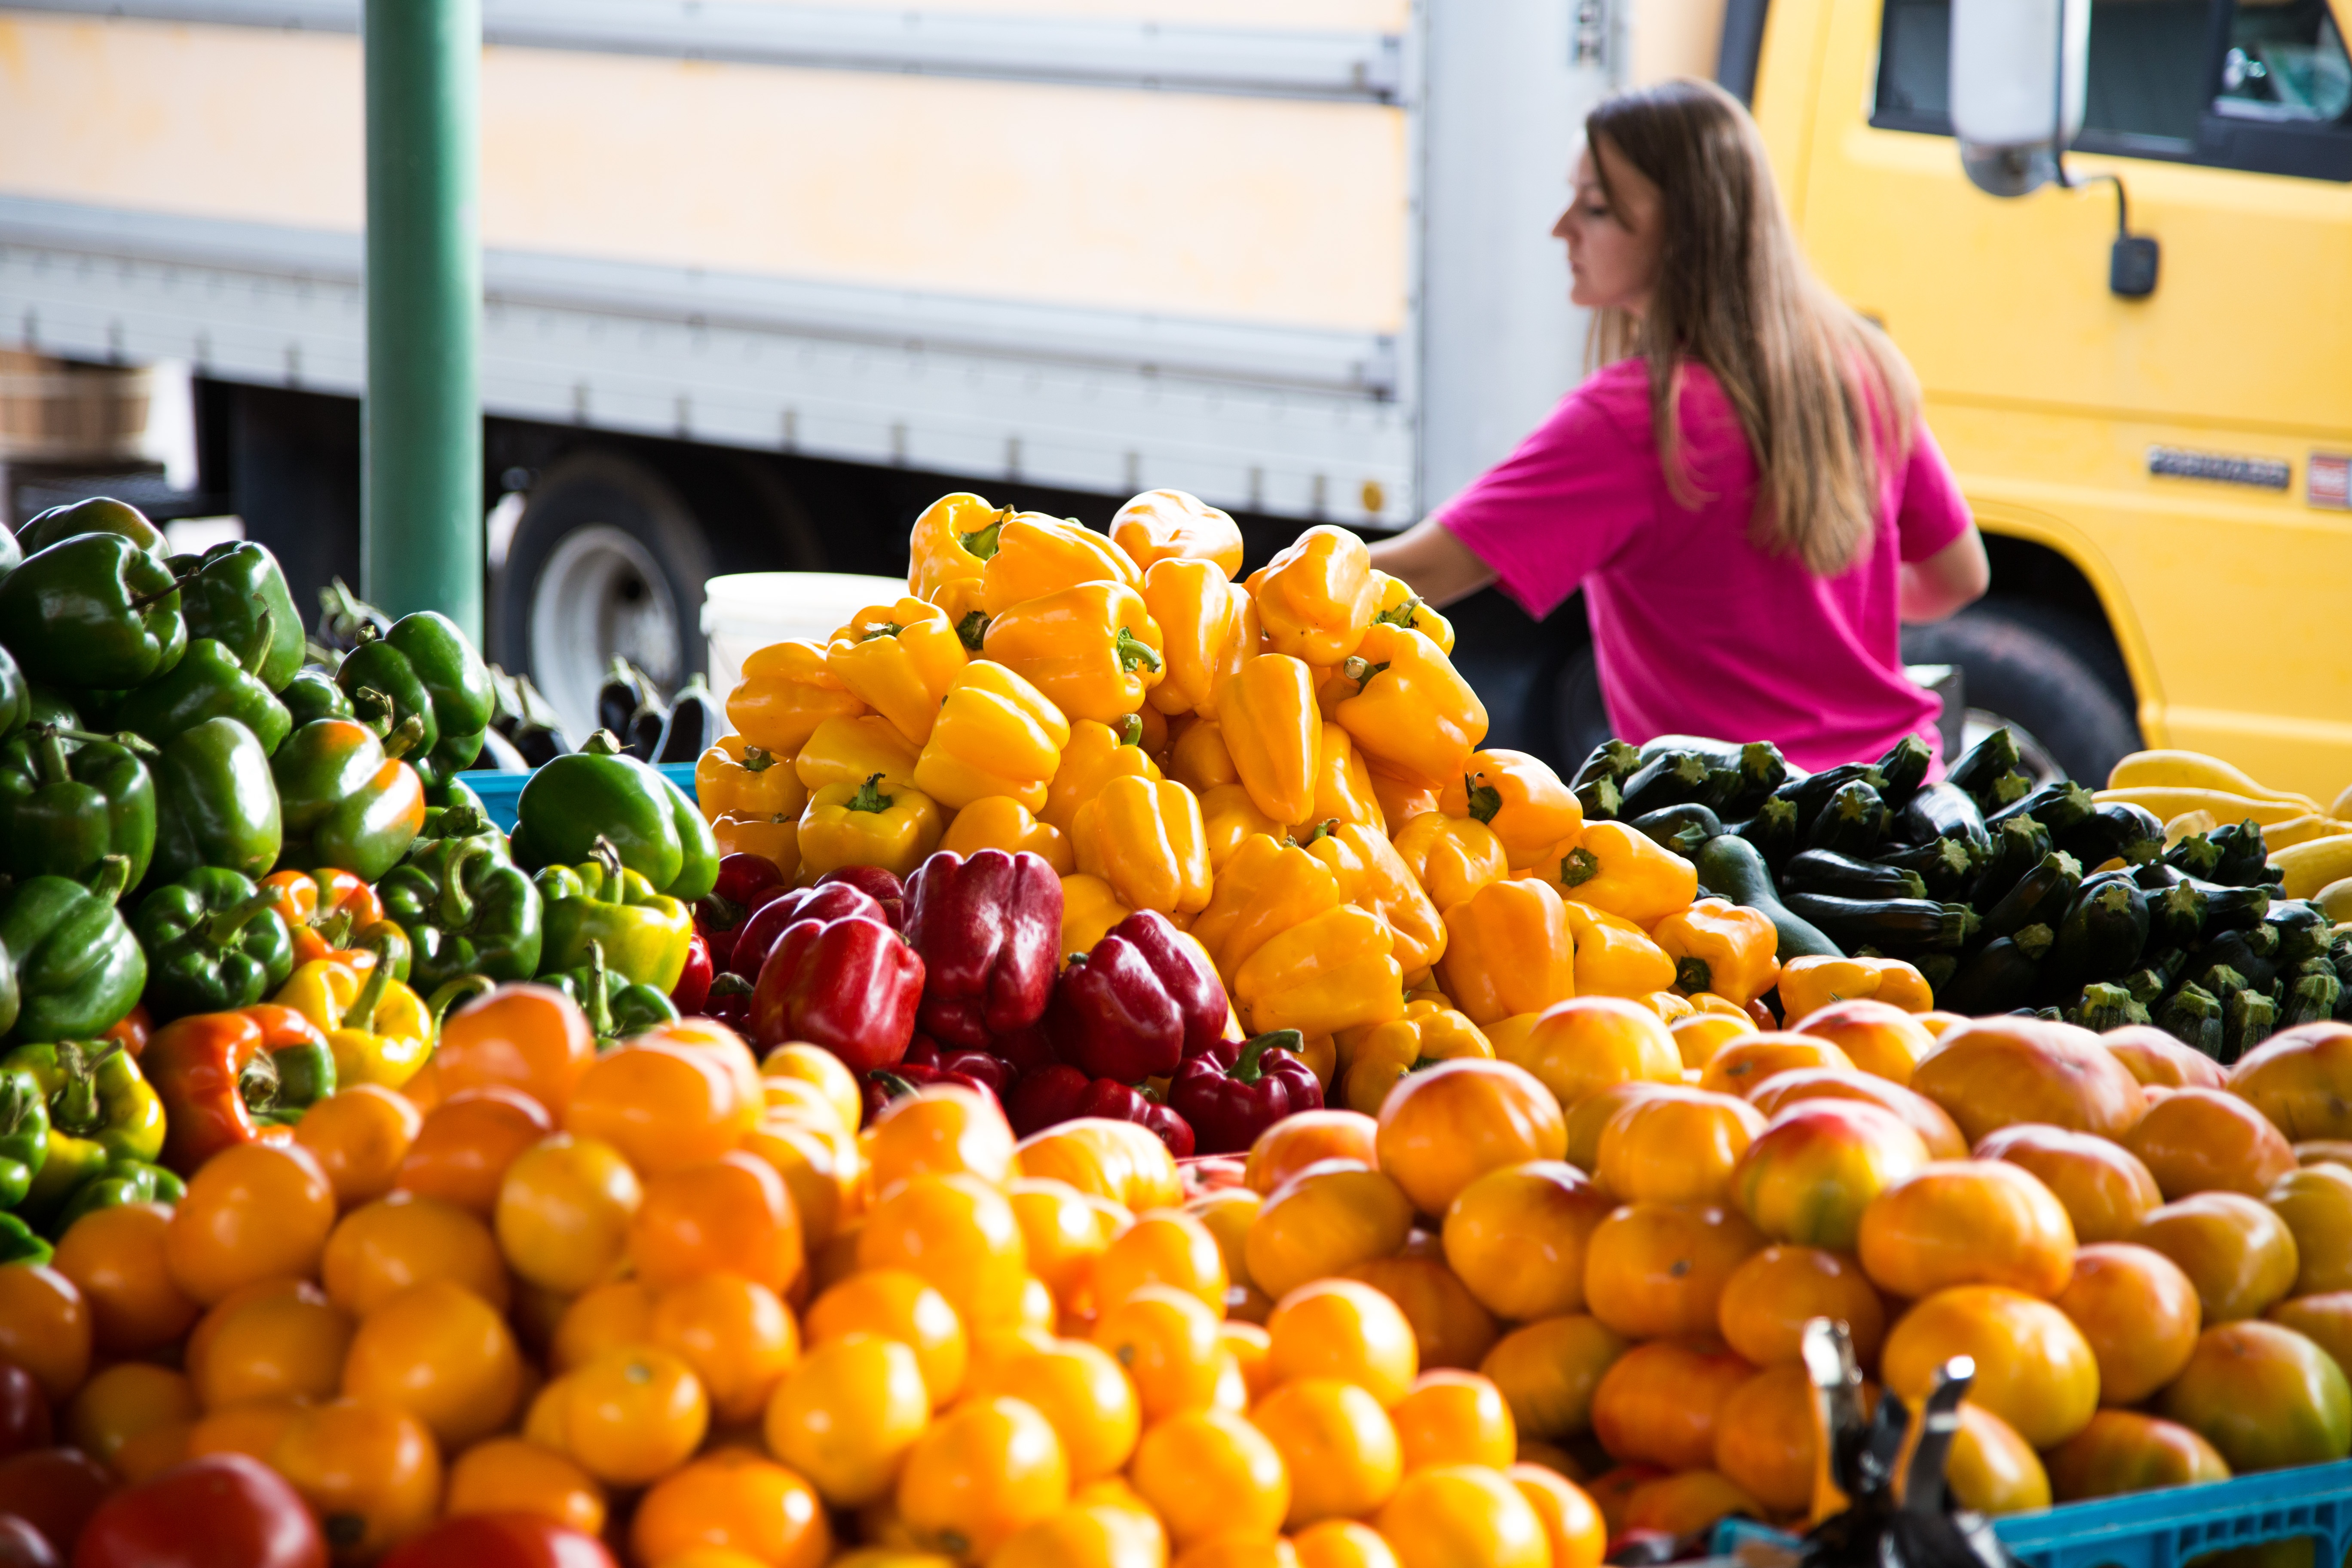
plant, fruit, morning, flower, city, food, green, red, produce, vegetable, fresh, market, colorful, yellow, public space, farmers market, farmer, peppers, supermarket, grocery store, fresh market, flowering plant, human settlement, land plant, greengrocer